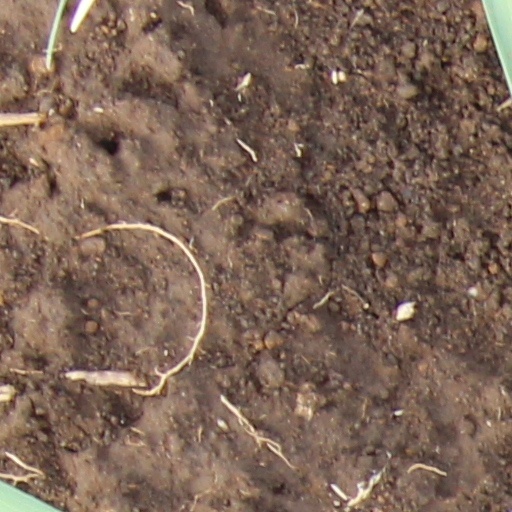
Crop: wheat